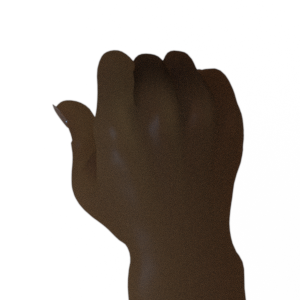
Label: rock